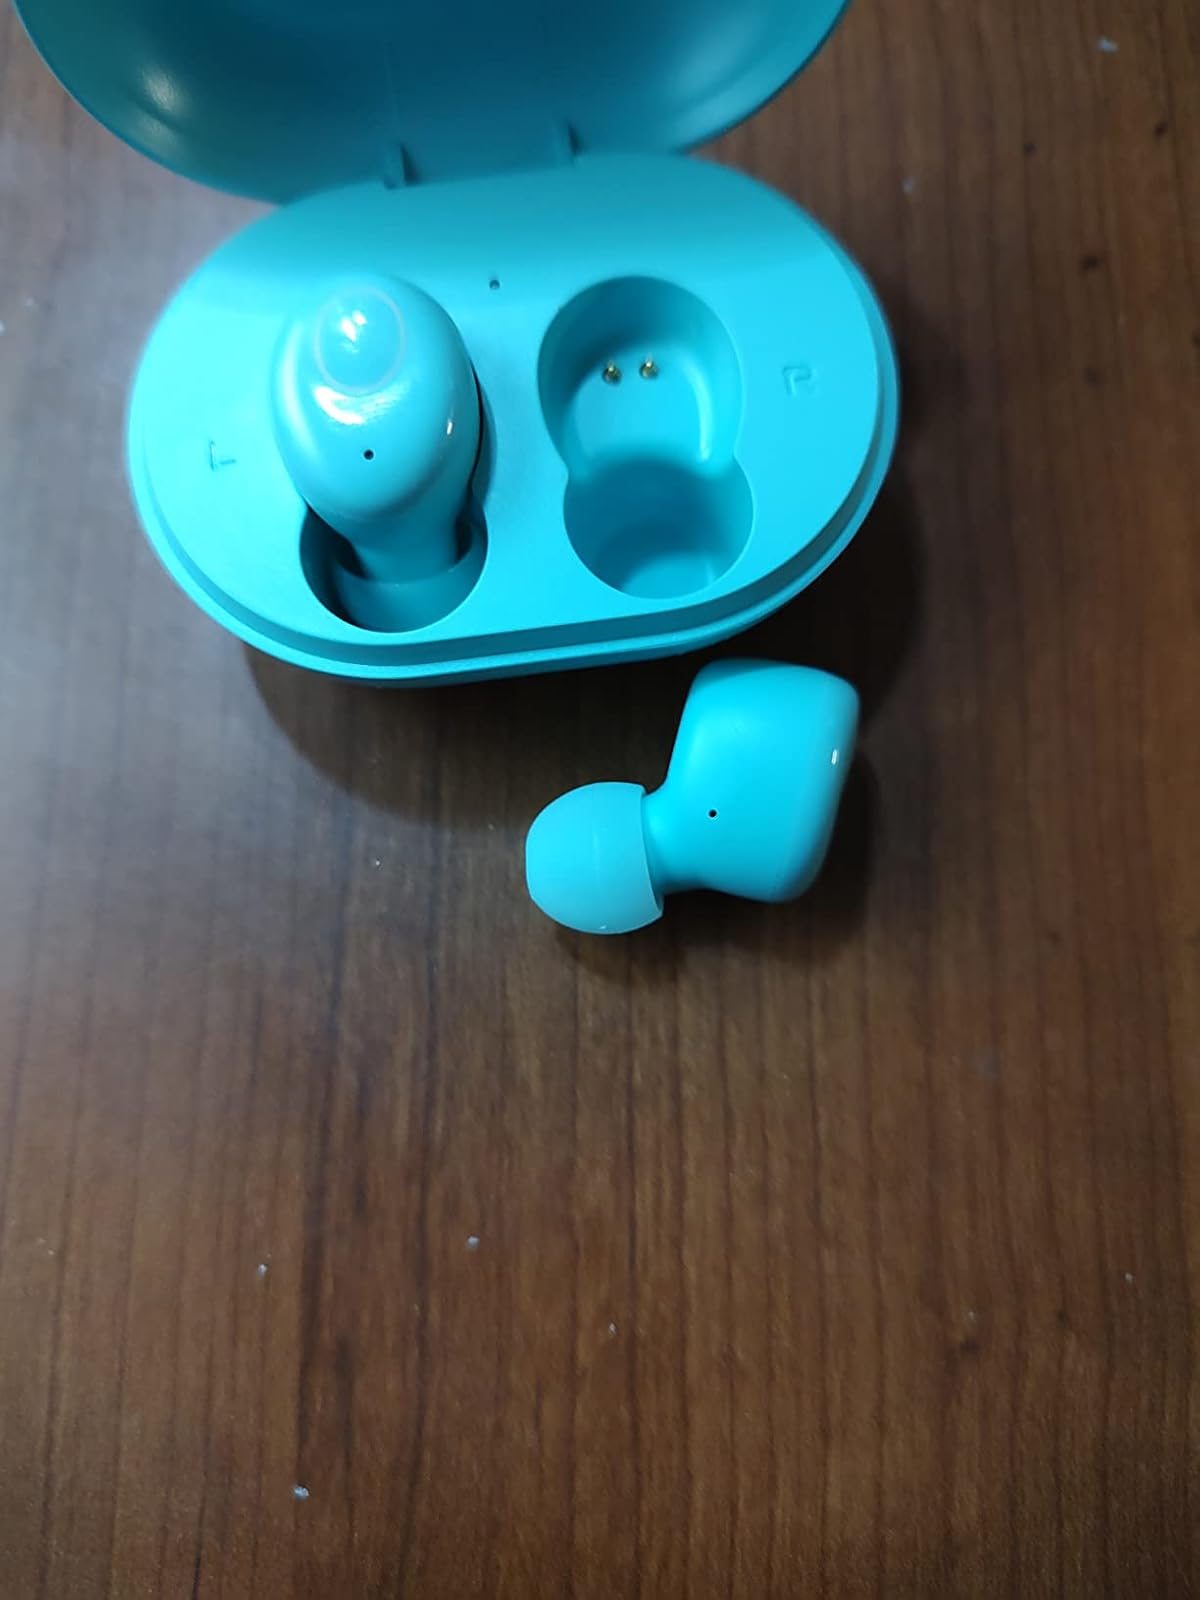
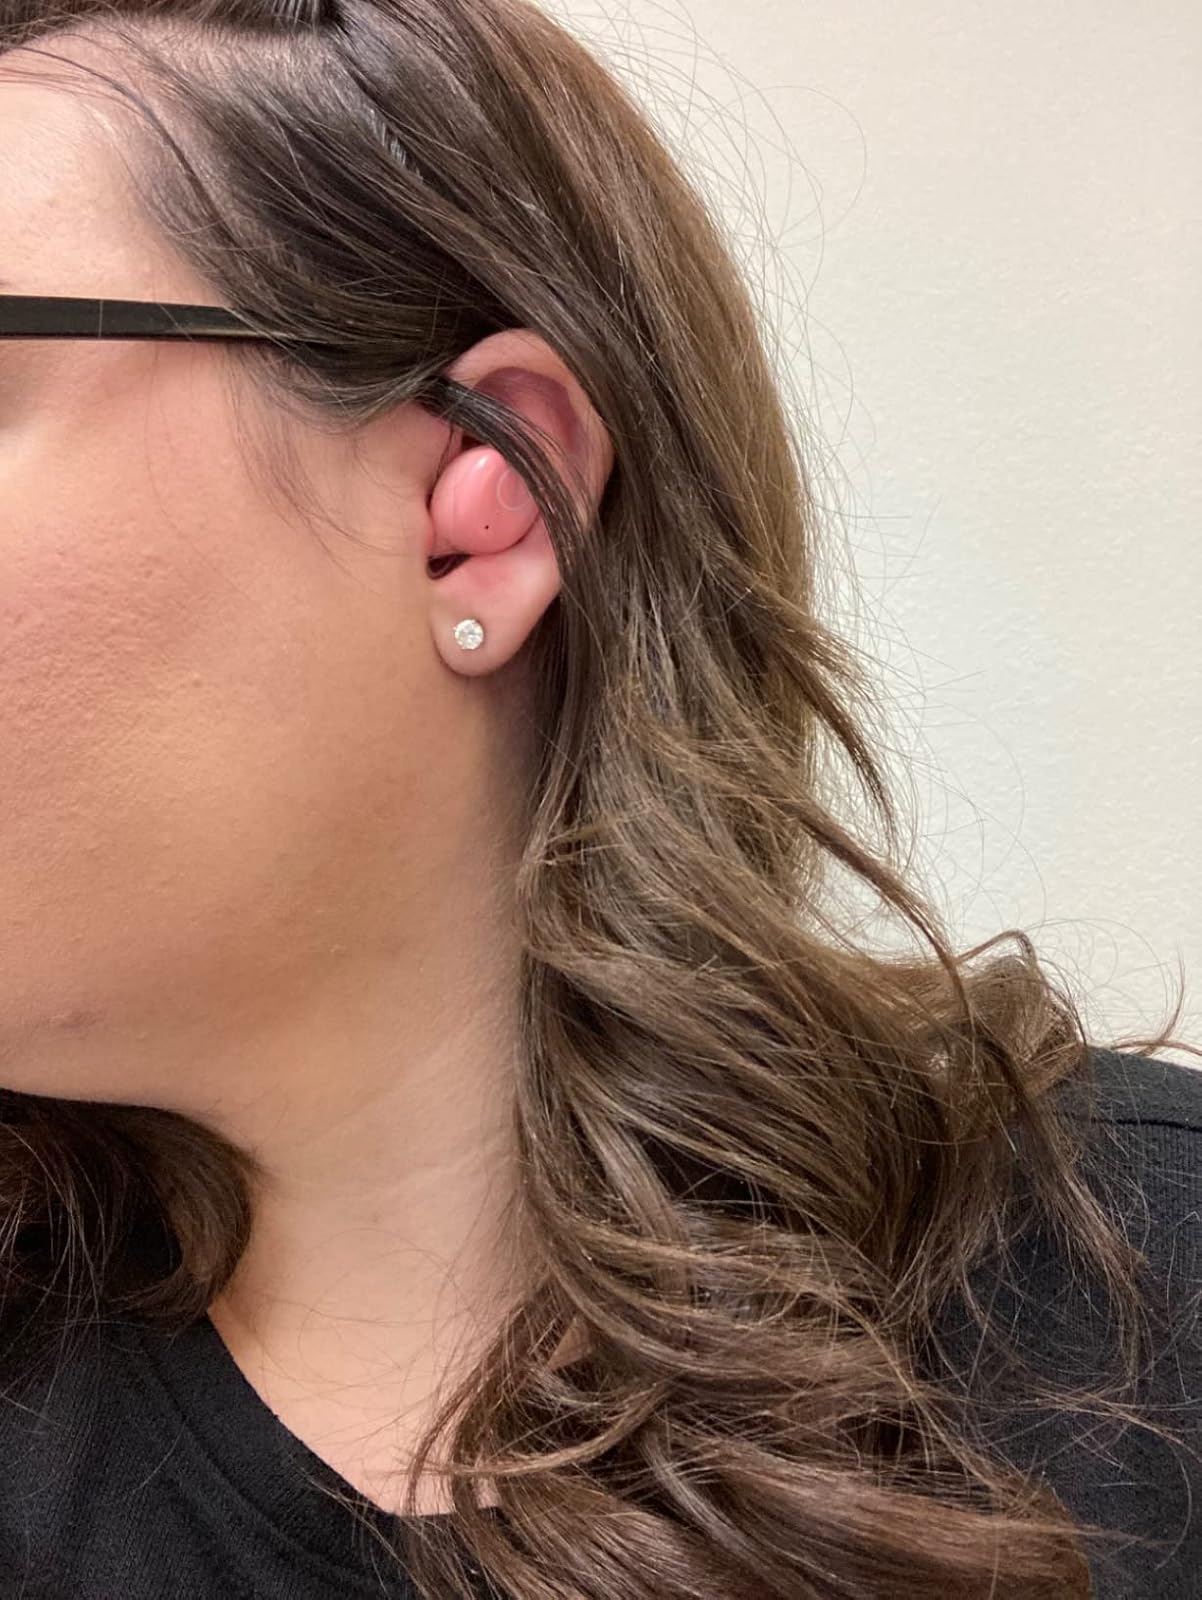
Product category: earbuds
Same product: no